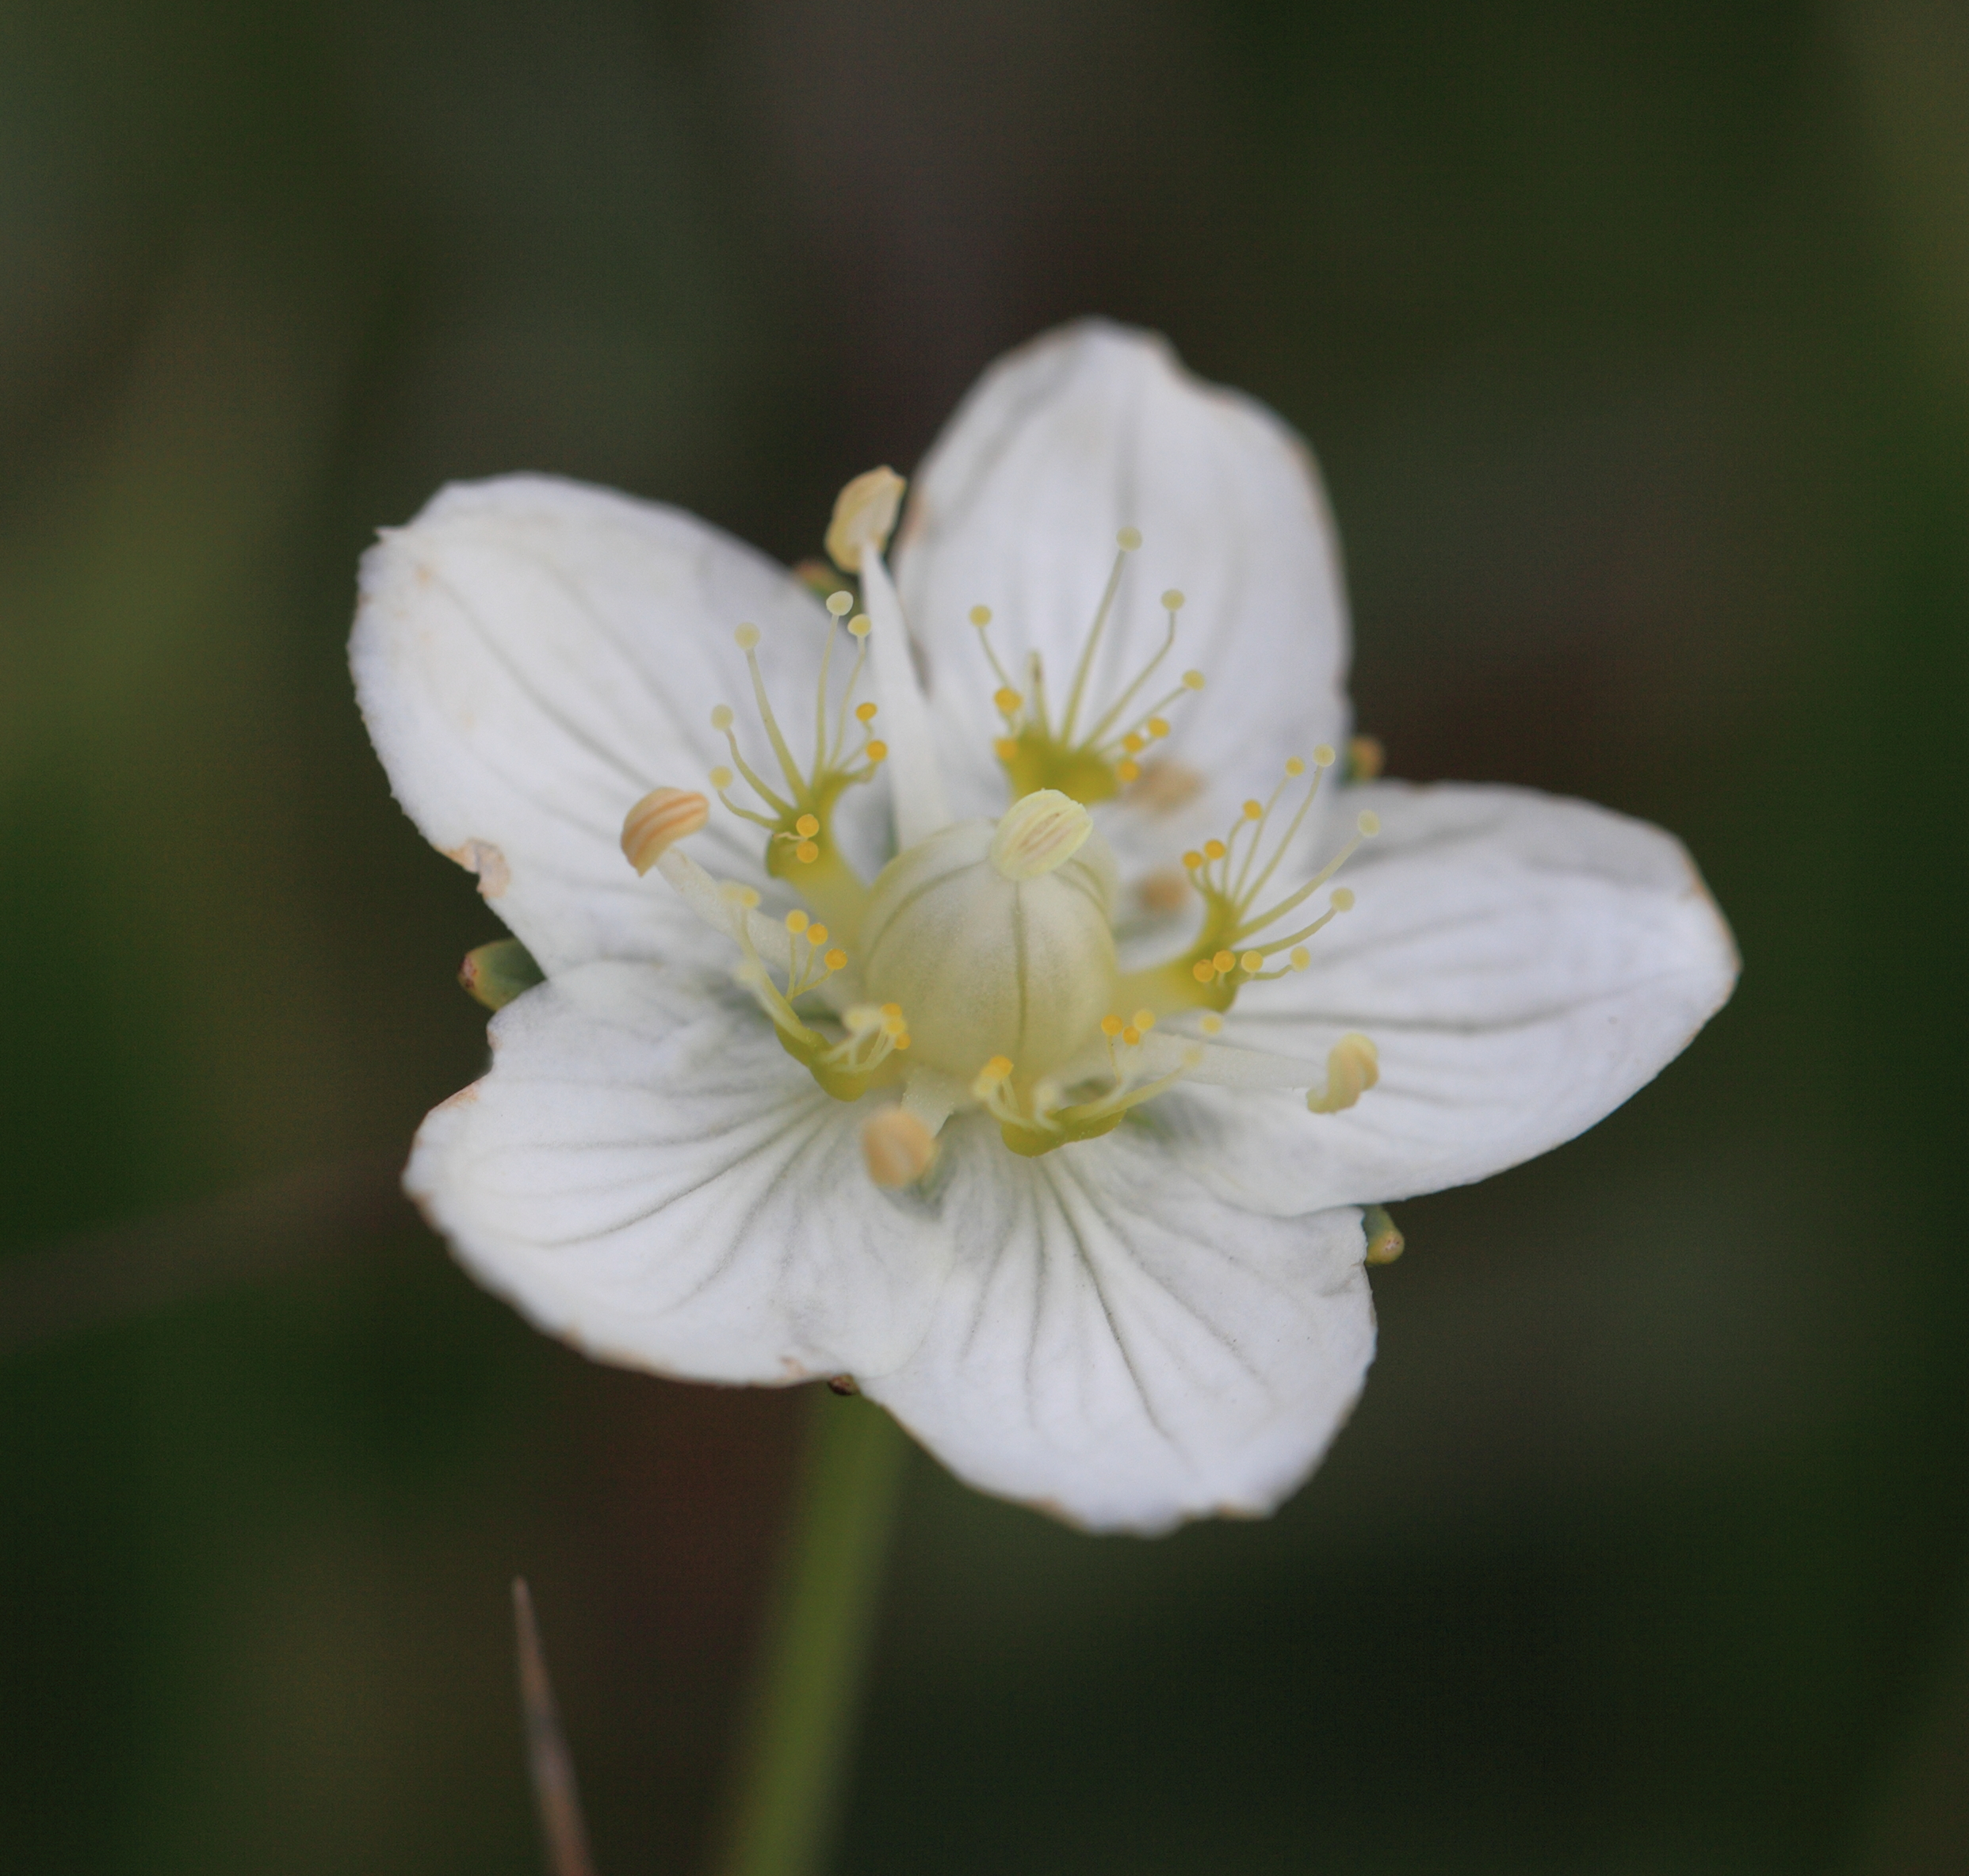
nature, blossom, plant, photography, flower, petal, high, produce, botany, flora, wildflower, close up, 5d, hires, markii, hi, res, resolution, hakuba, nagano, happoone, kitaazumi, macro photography, palustris, flowering plant, tenuis, parnassia, plant stem, land plant